Monès

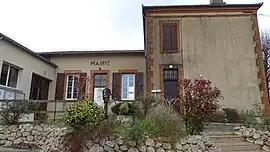
The town hall in Monès

Monès is a commune in the Haute-Garonne department in southwestern France.